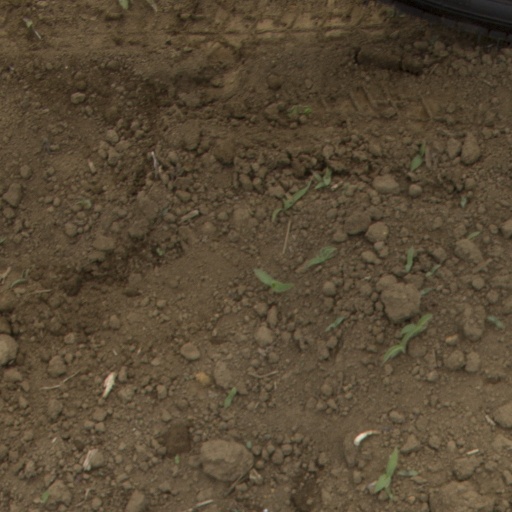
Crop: Jerusalem artichoke